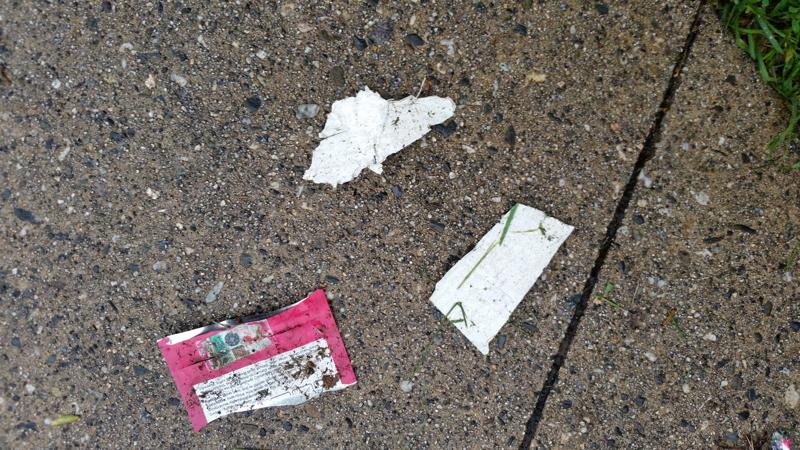
Label: trash